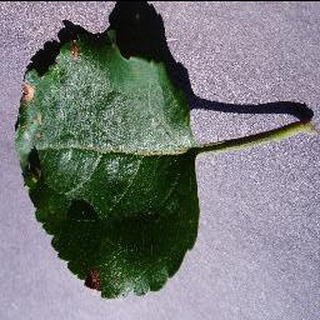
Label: apple_black_rot